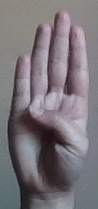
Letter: kaaf